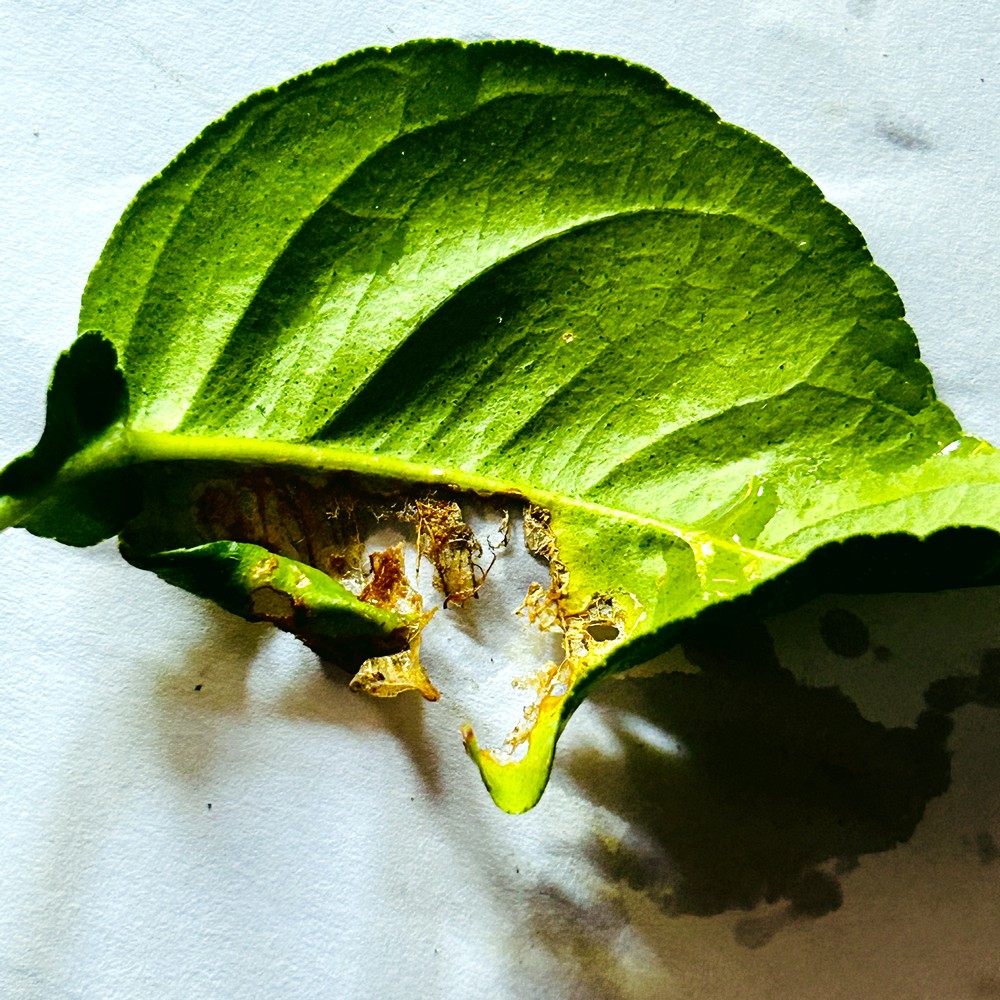
Label: Citrus Canker